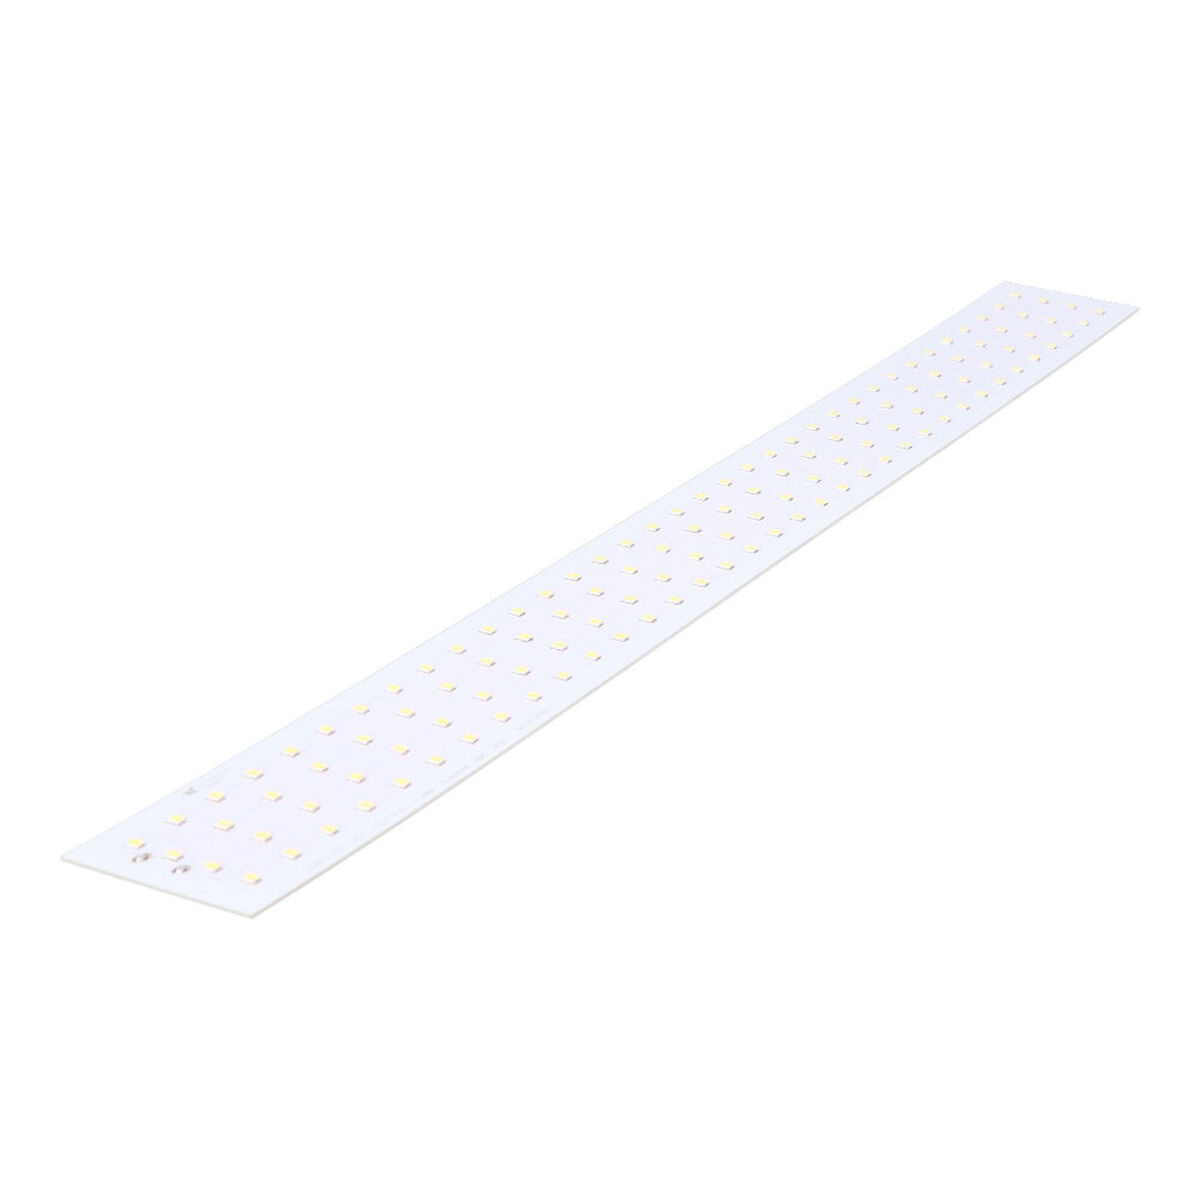
LED EDM 02036 31680 Ersatzteil
Wenn Sie bei der Einrichtung ihres Heims Wert auf Details legen und bei Produkten, die Ihnen das Leben leichter machen, auf dem letzten Stand sein möchten, dann kaufen Sie LED EDM 02036 31680 Ersatzteil zum besten Preis. Art: Ersatzteil LED Leicht Ersatzteil: LED General Product Safety Regulations information: Elektro3 S.C.C.L. Polígono Industrial La Creu dels Frares, Ronda Santa Julita, 9, Sant Boi de Llobregat, Barcelona, Spain, 08830 08830 - Sant Boi de Llobregat +34936300421 info@elektro3.com https://www.elektro3.com
Brand: EDM Product
Category: Hardware > Power & Electrical Supplies > Electrical Switches > Light Switches > Dimmer Switches